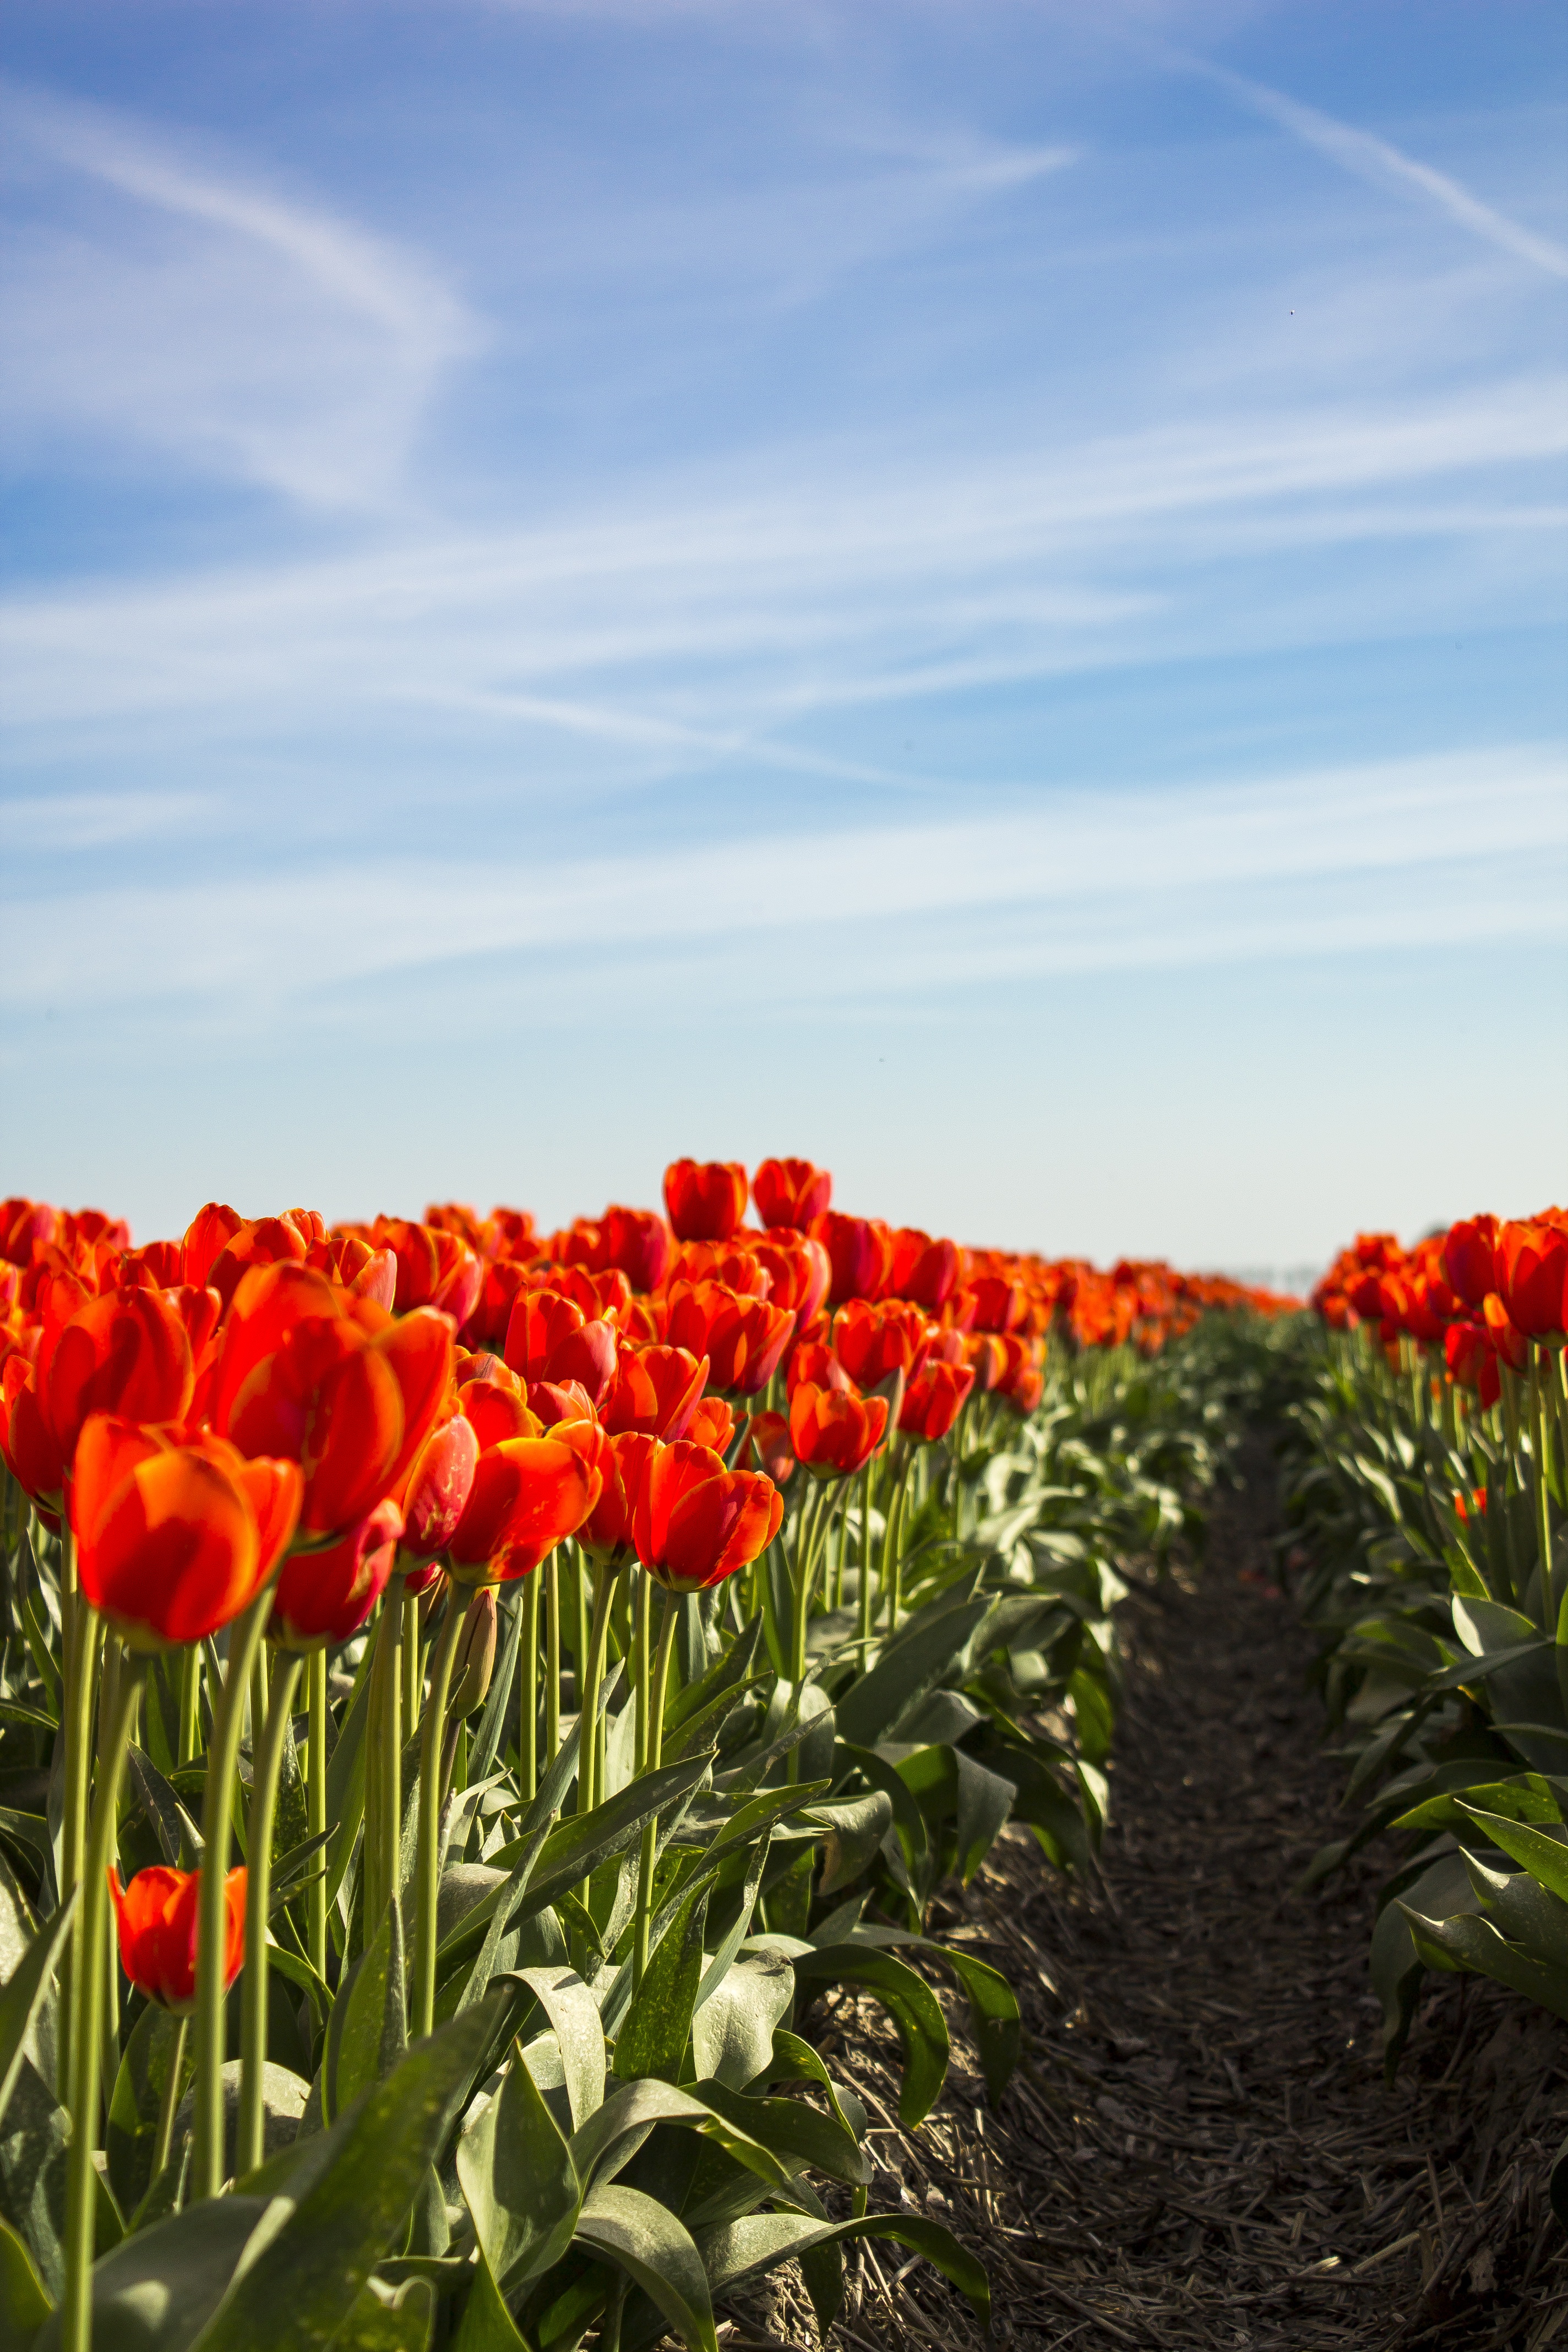
nature, blossom, plant, sun, field, meadow, flower, petal, bloom, summer, tulip, orange, spring, red, color, blue, yellow, garden, flora, plants, blue sky, flowers, netherlands, tulips, flowering plant, tulip fields, land plant